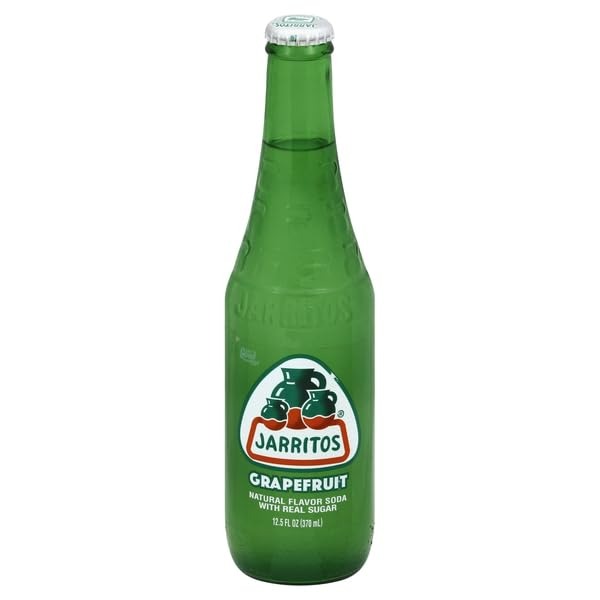
Item Name: Jarritos Soda, Natural Flavor Grapefruit, 12.5 Ounce
Product Description: Soda Soft Drinks
Value: 12.5
Unit: Ounce

Price: 8.65